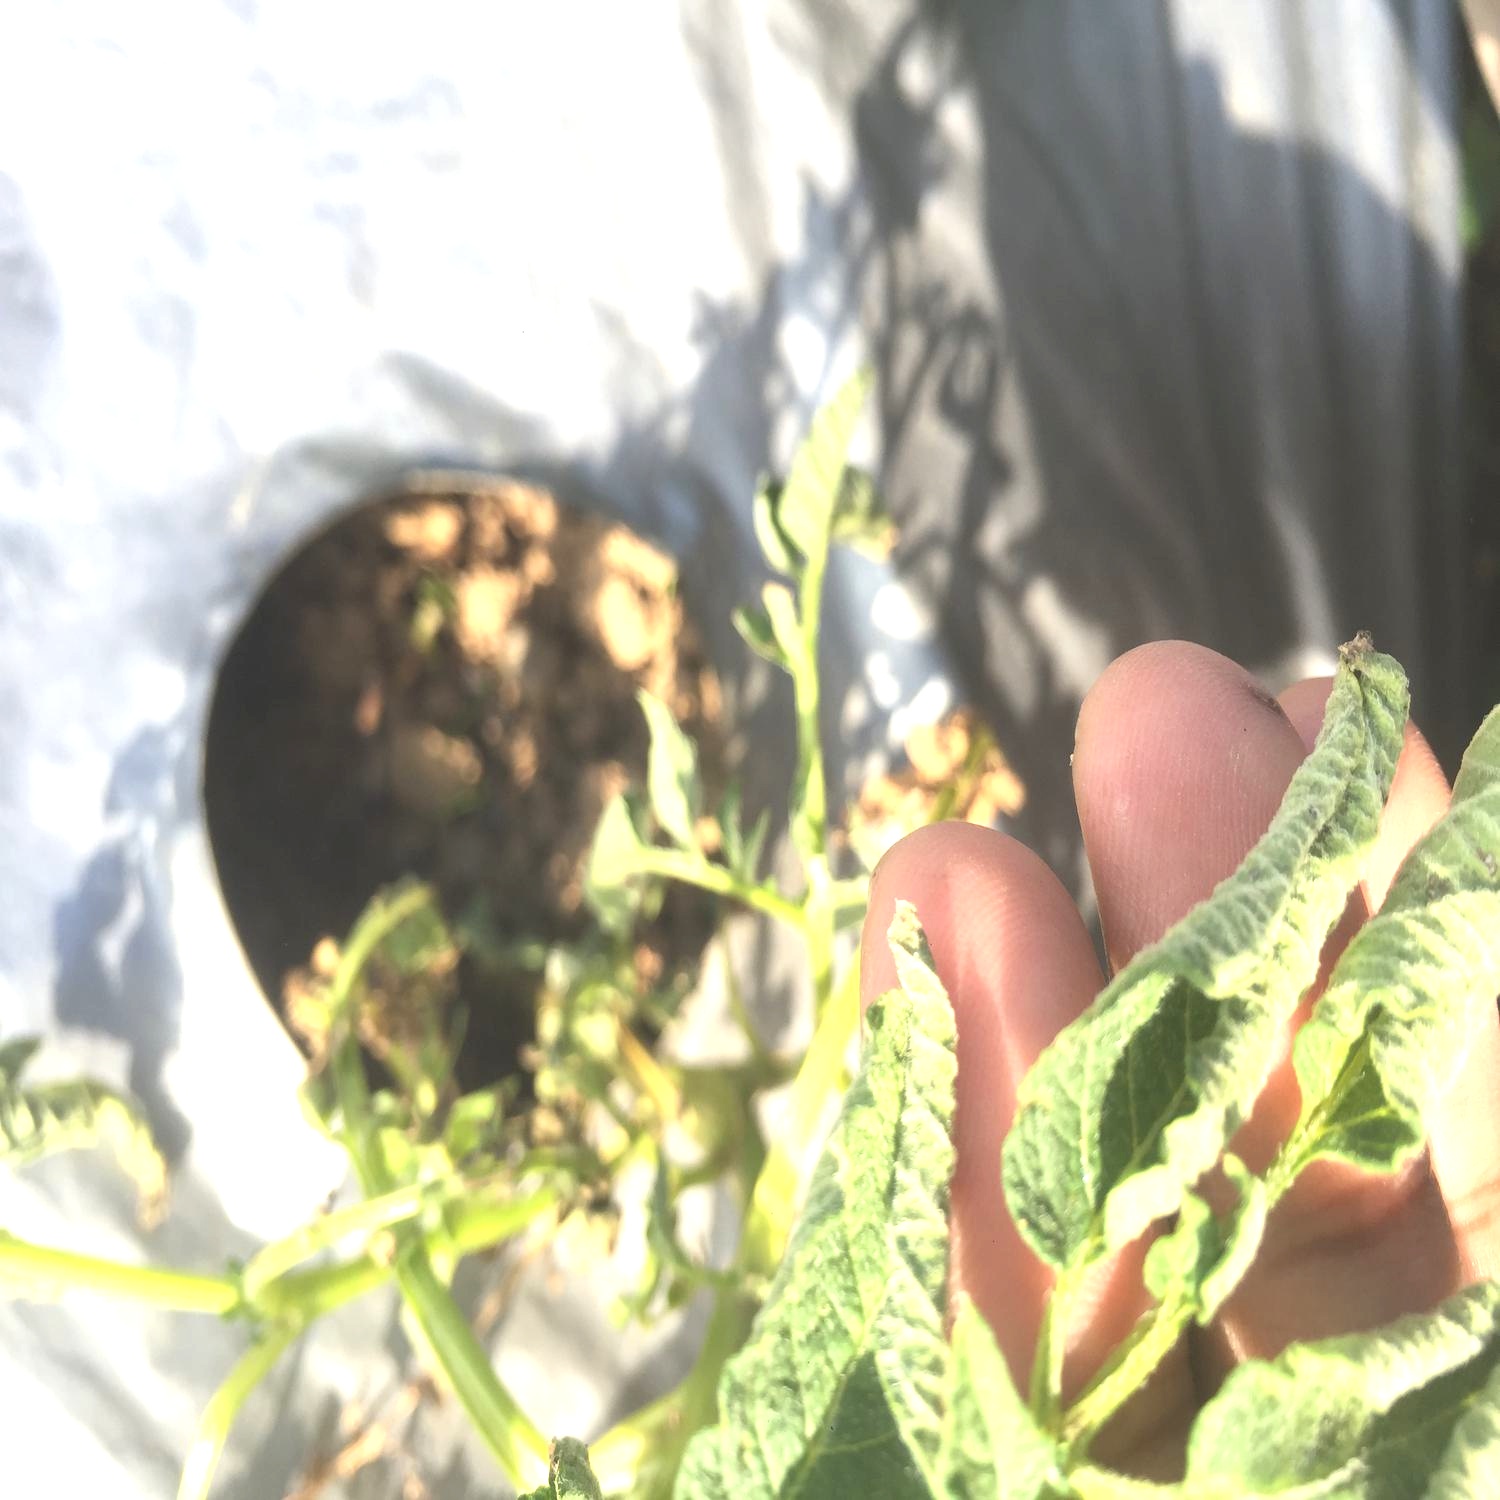
Etiqueta: Pudricion_Parda